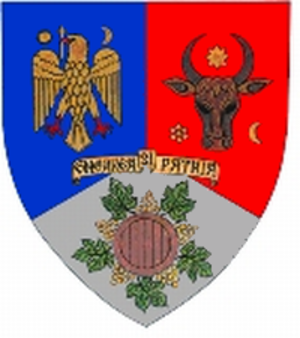
Vrancea (distrikt)
Coat of Arms of Vrancea county
Vrancea er et distrikt i Moldavien i Rumænien med 387.632 indbyggere. Hovedstad er byen Focşani.